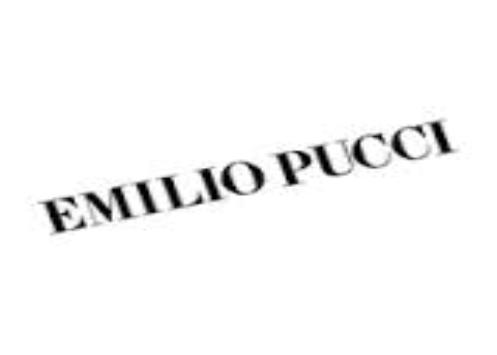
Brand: Emilio Pucci
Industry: Clothes